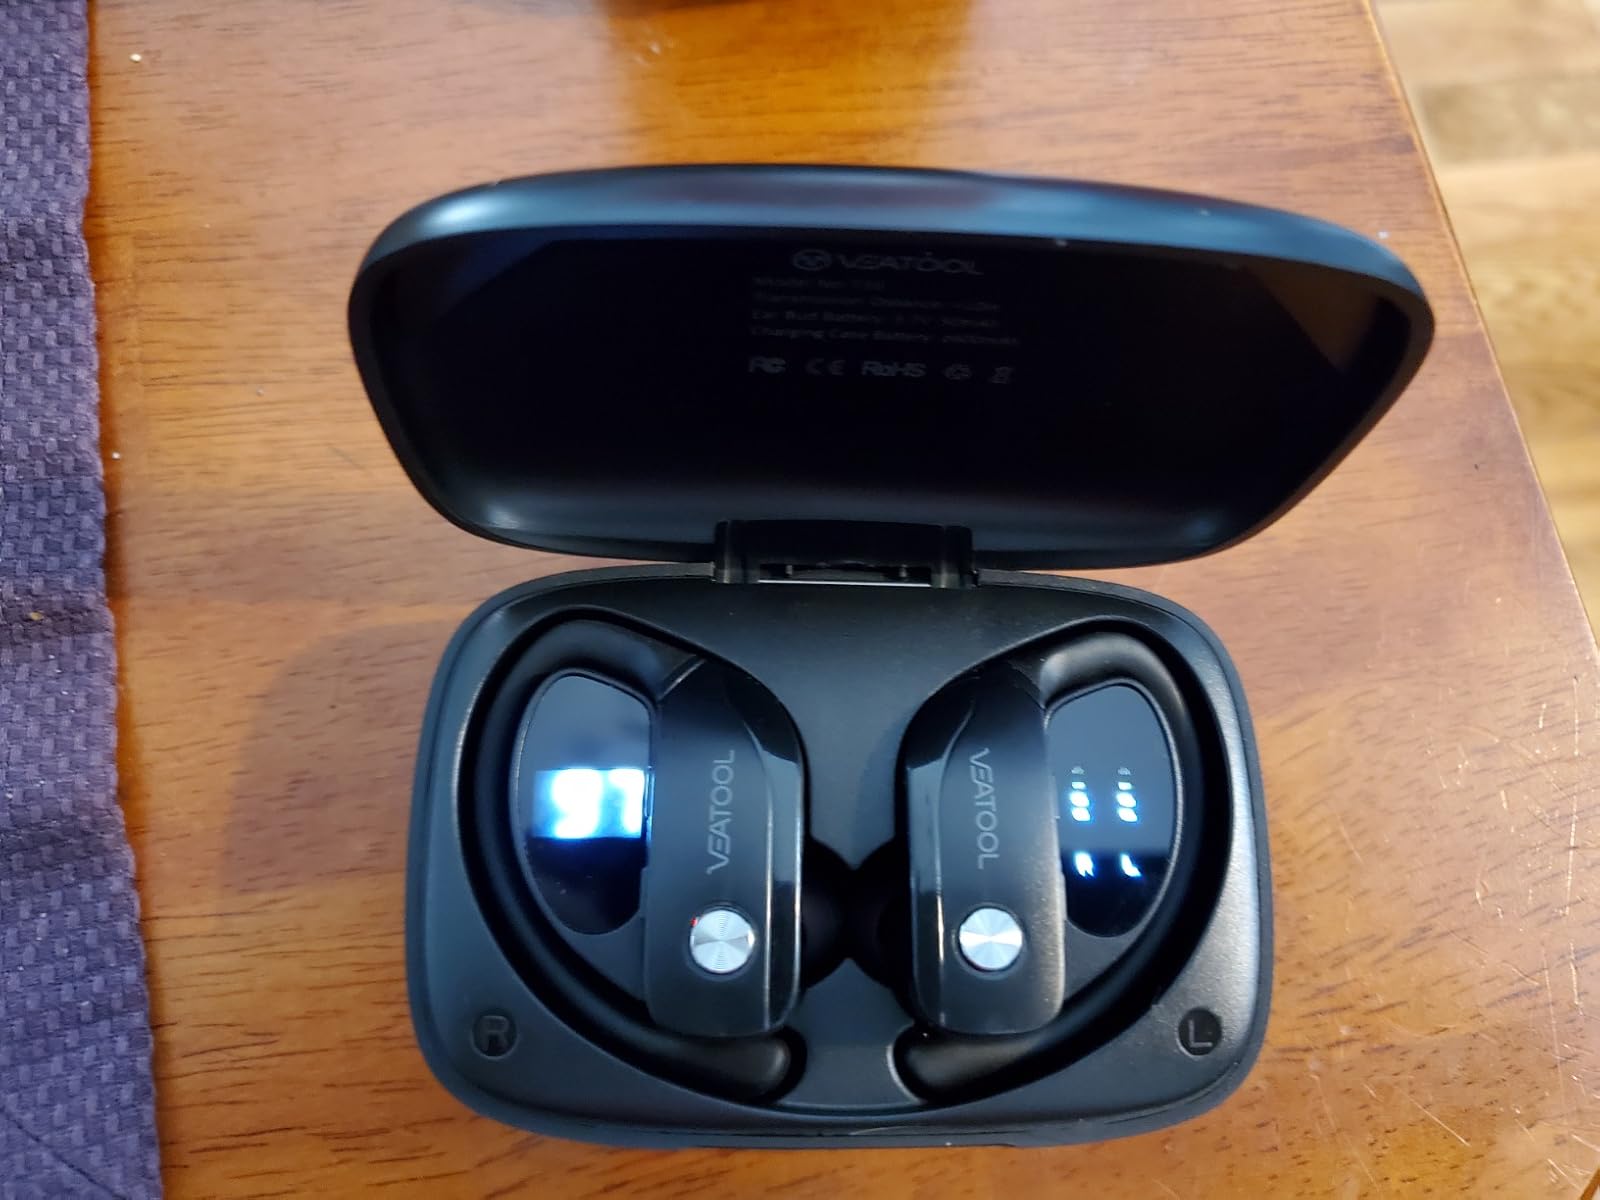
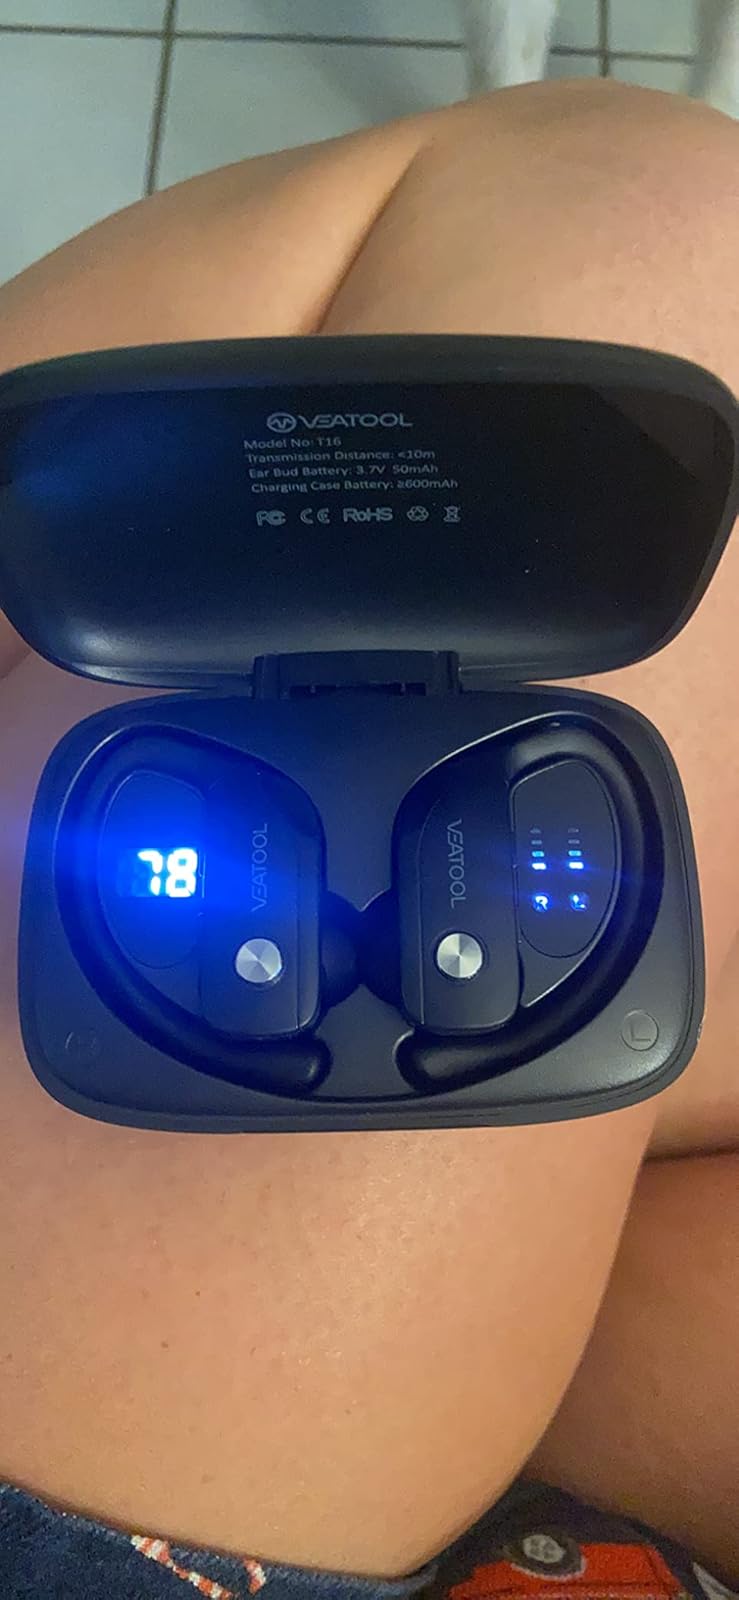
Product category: earbuds
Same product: no